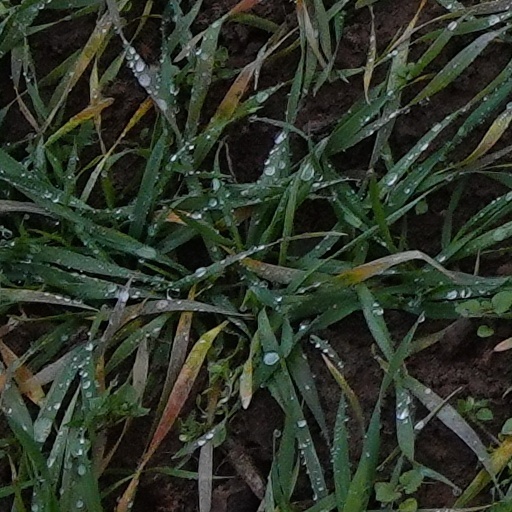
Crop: wheat